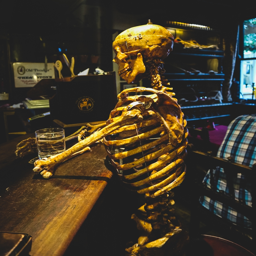
skeleton at the bar in the pub